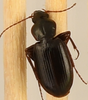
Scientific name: Calathus advena
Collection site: Rocky Mountains NEON (RMNP), plot RMNP_012